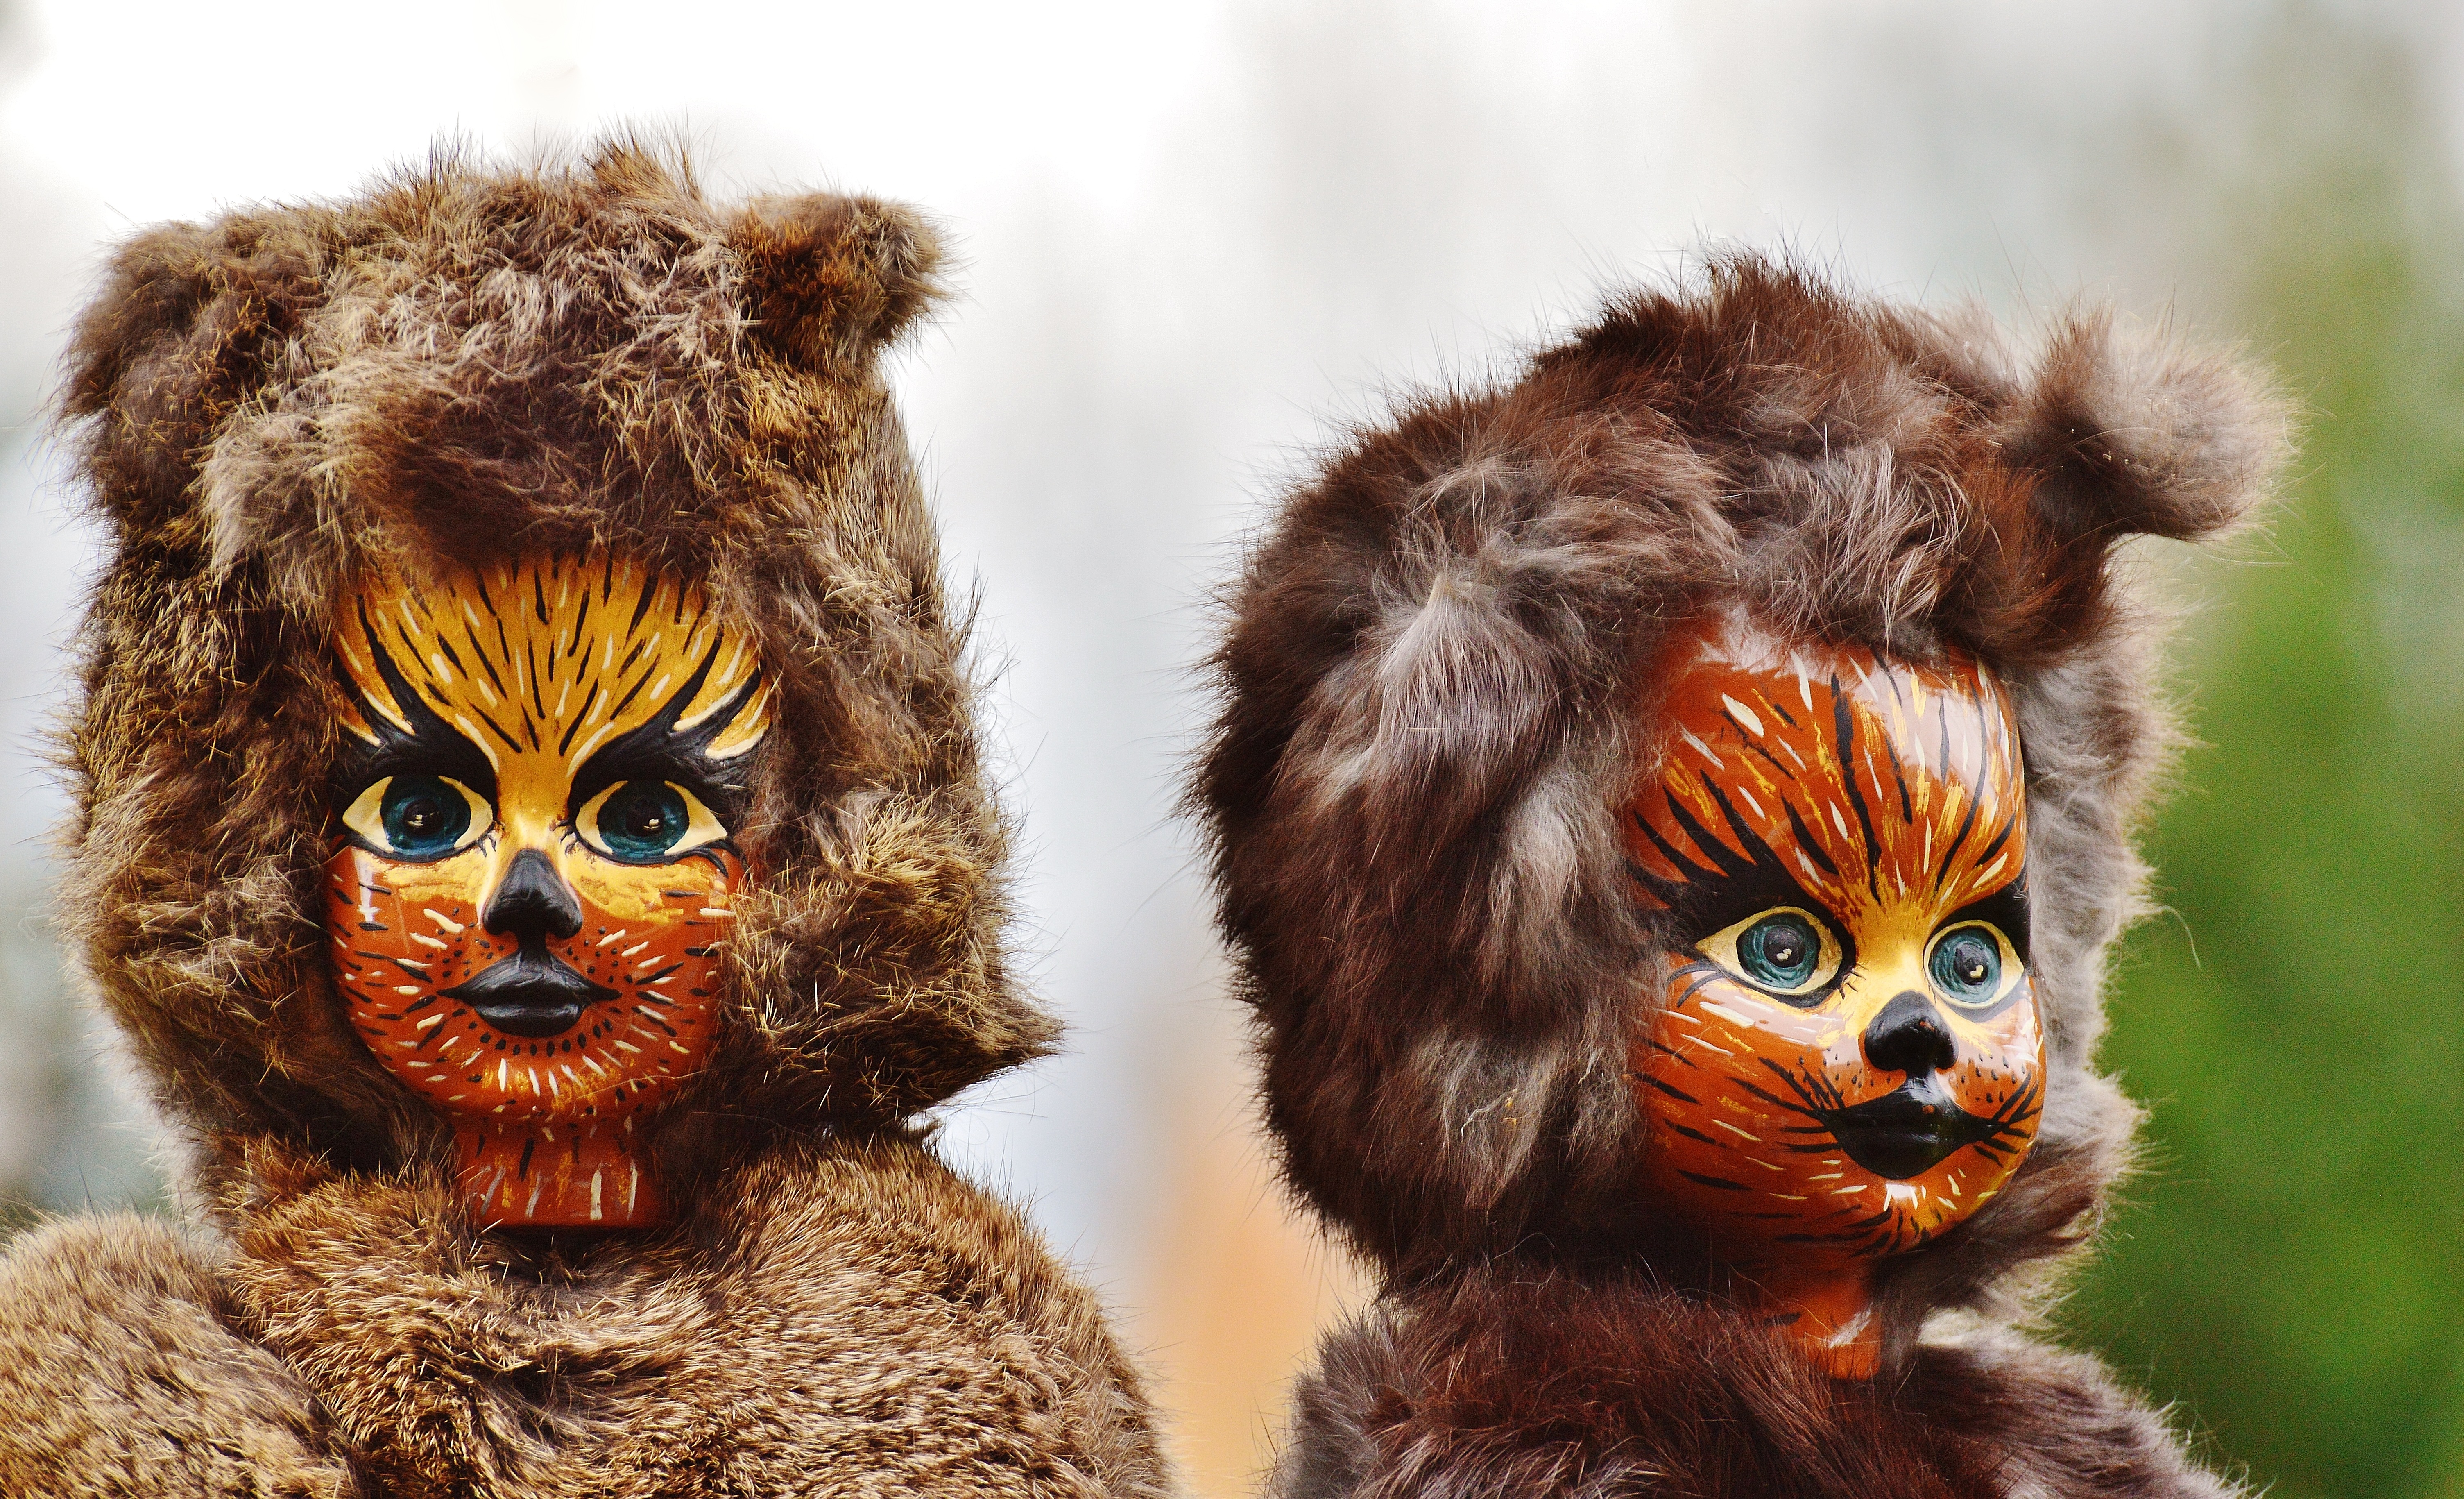
wildlife, fur, carnival, cat, color, mammal, fauna, primate, painting, celebrate, face, doll, mask, fun, figure, vertebrate, funny, humor, custom, tradition, costume, masquerade, fasnet